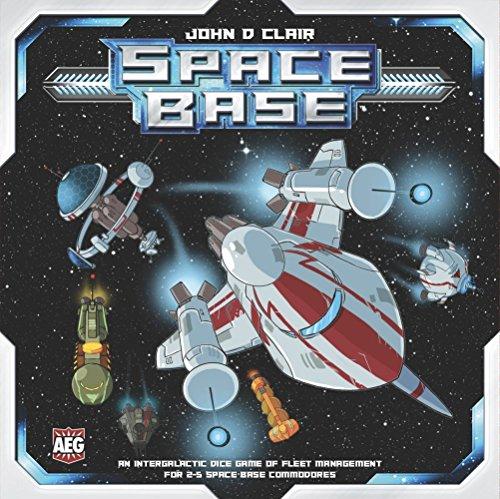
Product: Space Base
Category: Toys & Games | Games & Accessories | Board Games
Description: Dice Game where players build their own chart of rewards.
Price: $35.73
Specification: ProductDimensions:9.1x9.1x2.8inches|ItemWeight:2.65pounds|ShippingWeight:2.65pounds(Viewshippingratesandpolicies)|ASIN:B0793MT3Y6|Itemmodelnumber:AEG7032|Manufacturerrecommendedage:8yearsandup